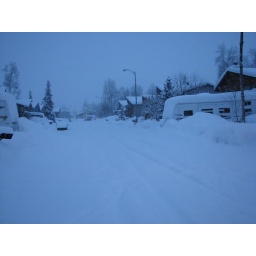
A look up the street from our house in Anchorage during the big snow fall.